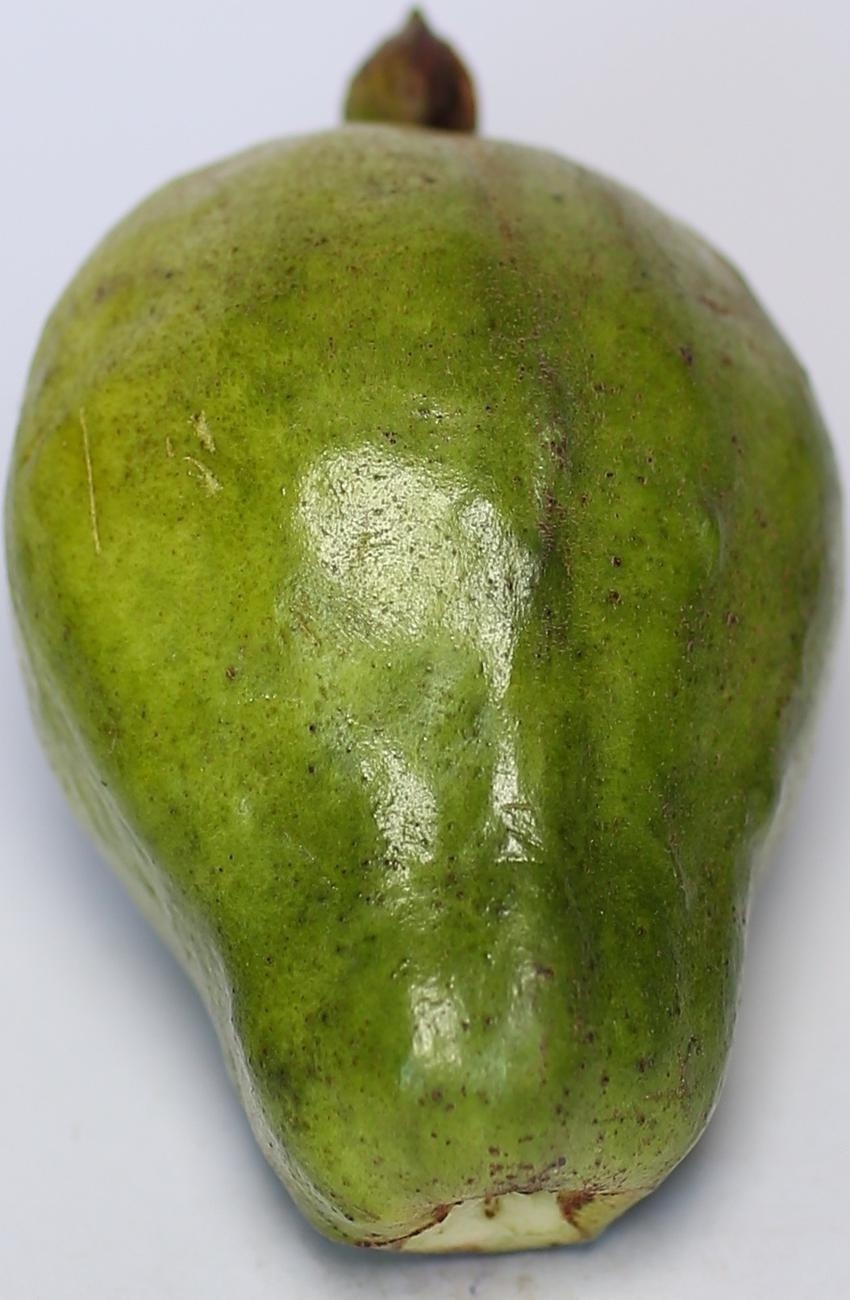
Maturity: green
Variety: local-sindhi